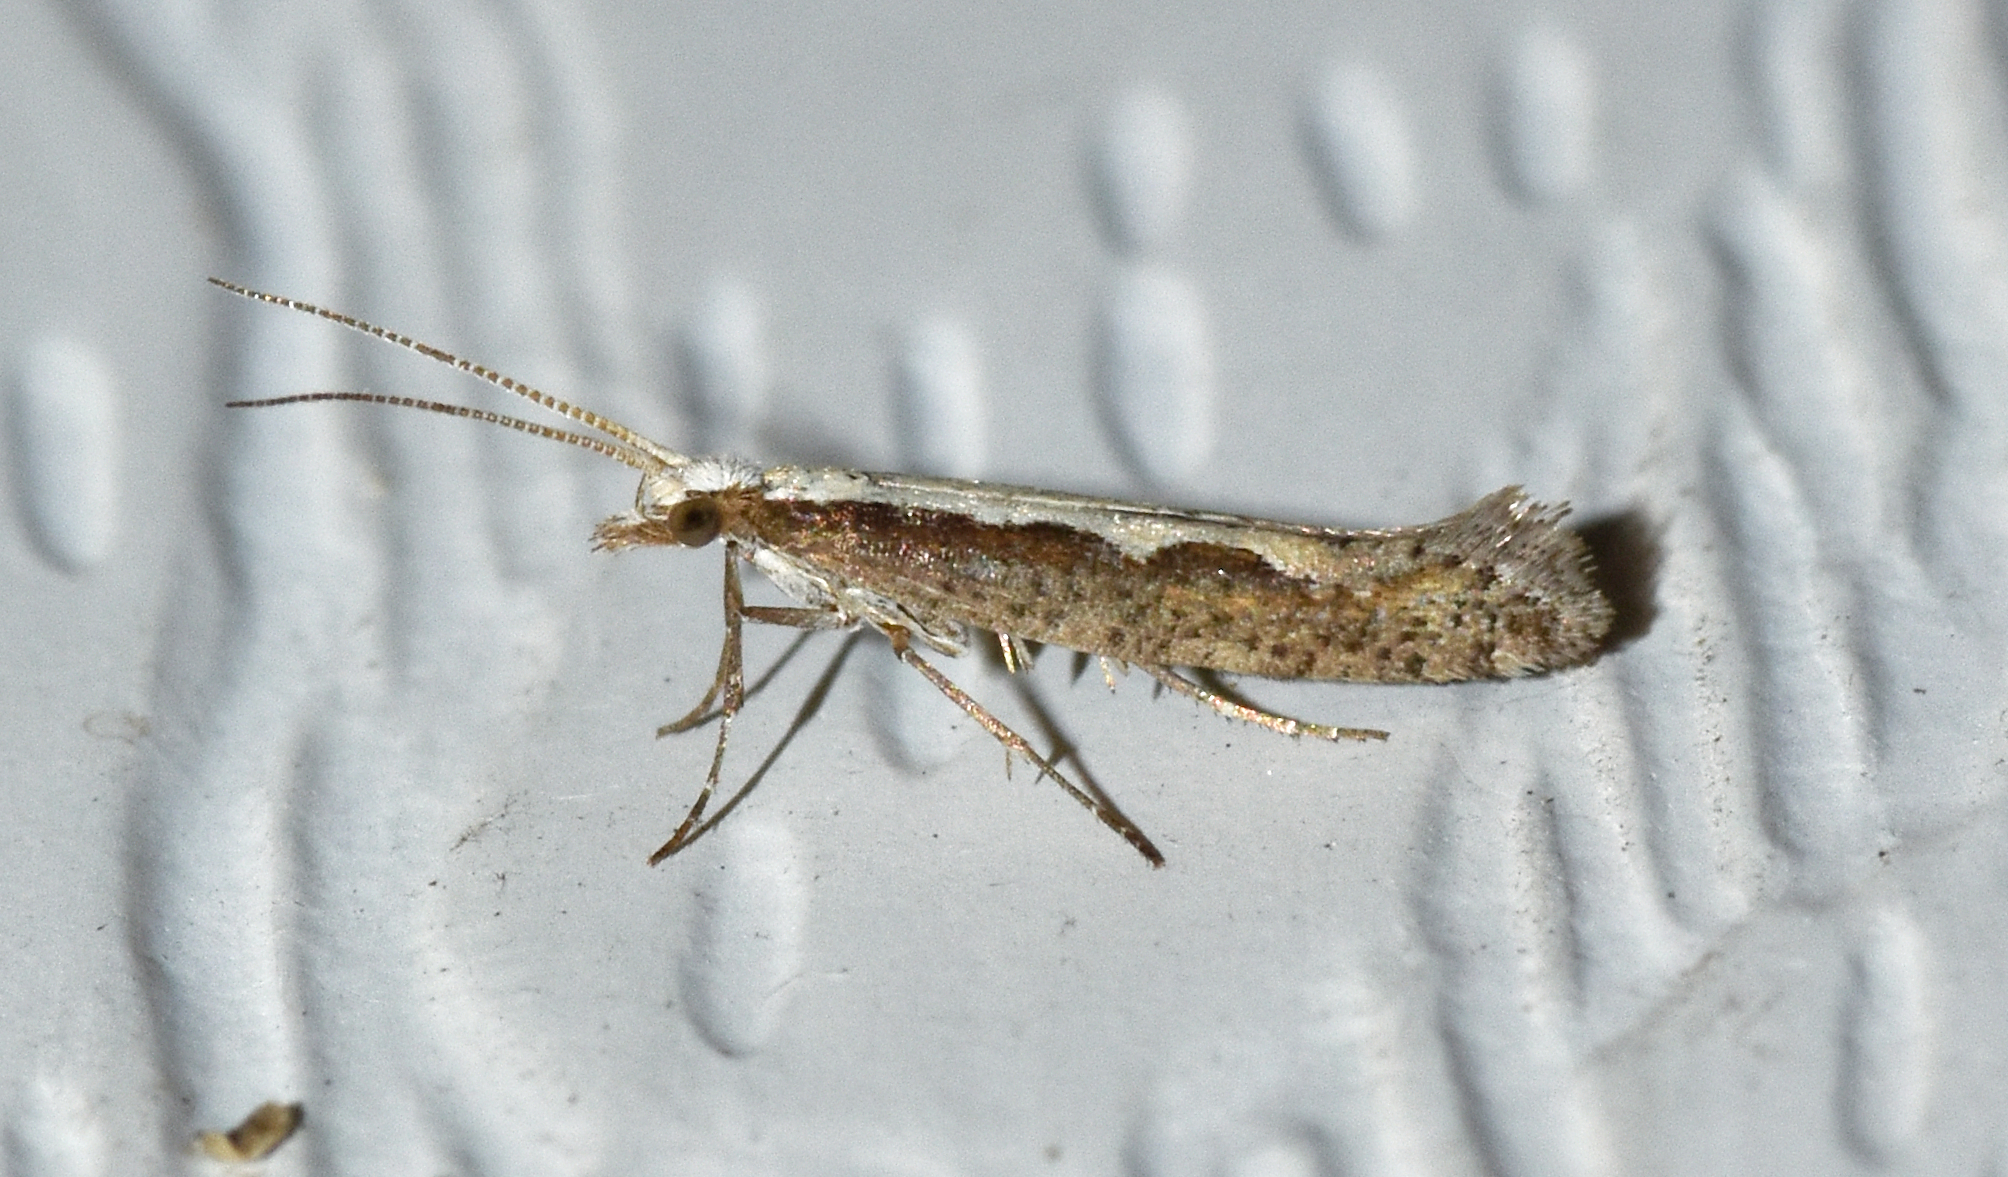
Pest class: diamondback_moth